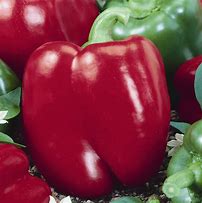
Label: bell_pepper